South Central Florida Express

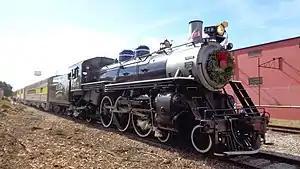
Inaugural passenger excursion of the Sugar Express in December 2021

In late 2016, U.S. Sugar reacquired USSC No. 148, a 4-6-2 steam locomotive that they previously owned from 1952 to the 1970s. U.S. Sugar originally bought it from the FEC, which ran the locomotive on its Key West Extension. After being reacquired from the Denver and Rio Grande Historical Foundation in Monte Vista, Colorado and a three-year restoration work performed by the FMW Solutions, the No. 148 locomotive now runs on recycled vegetable oil and began its first revenue service, pulling the last cane train of the 2019–2020 harvest season on May 28, 2020.